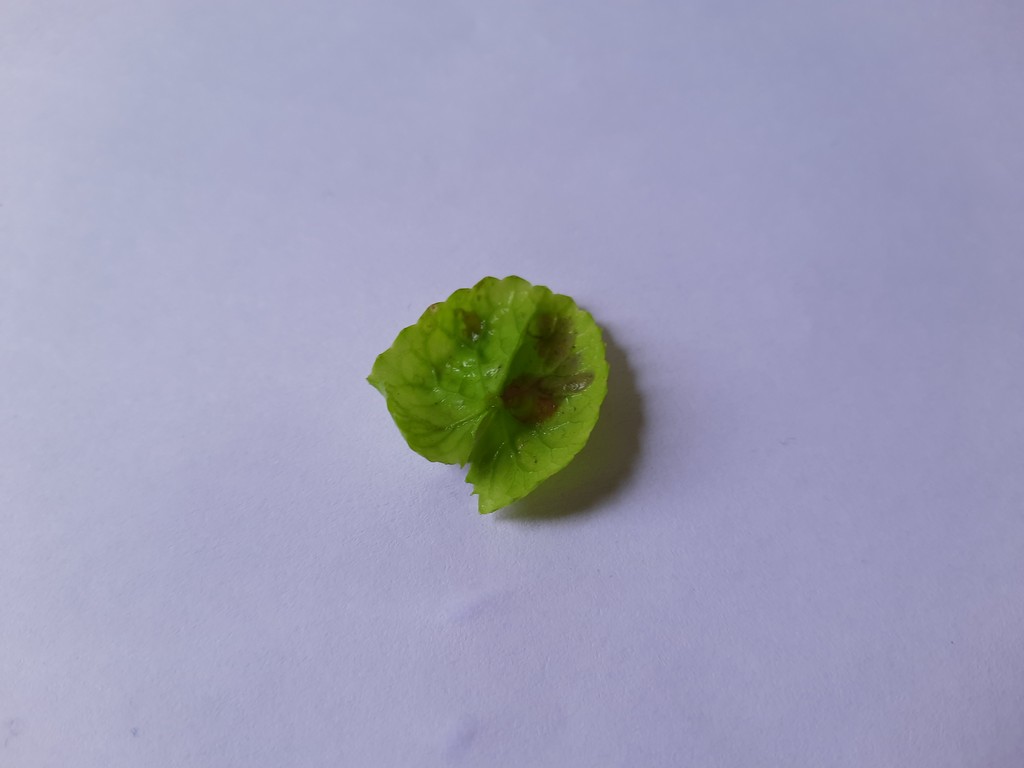
Label: Unhealthy